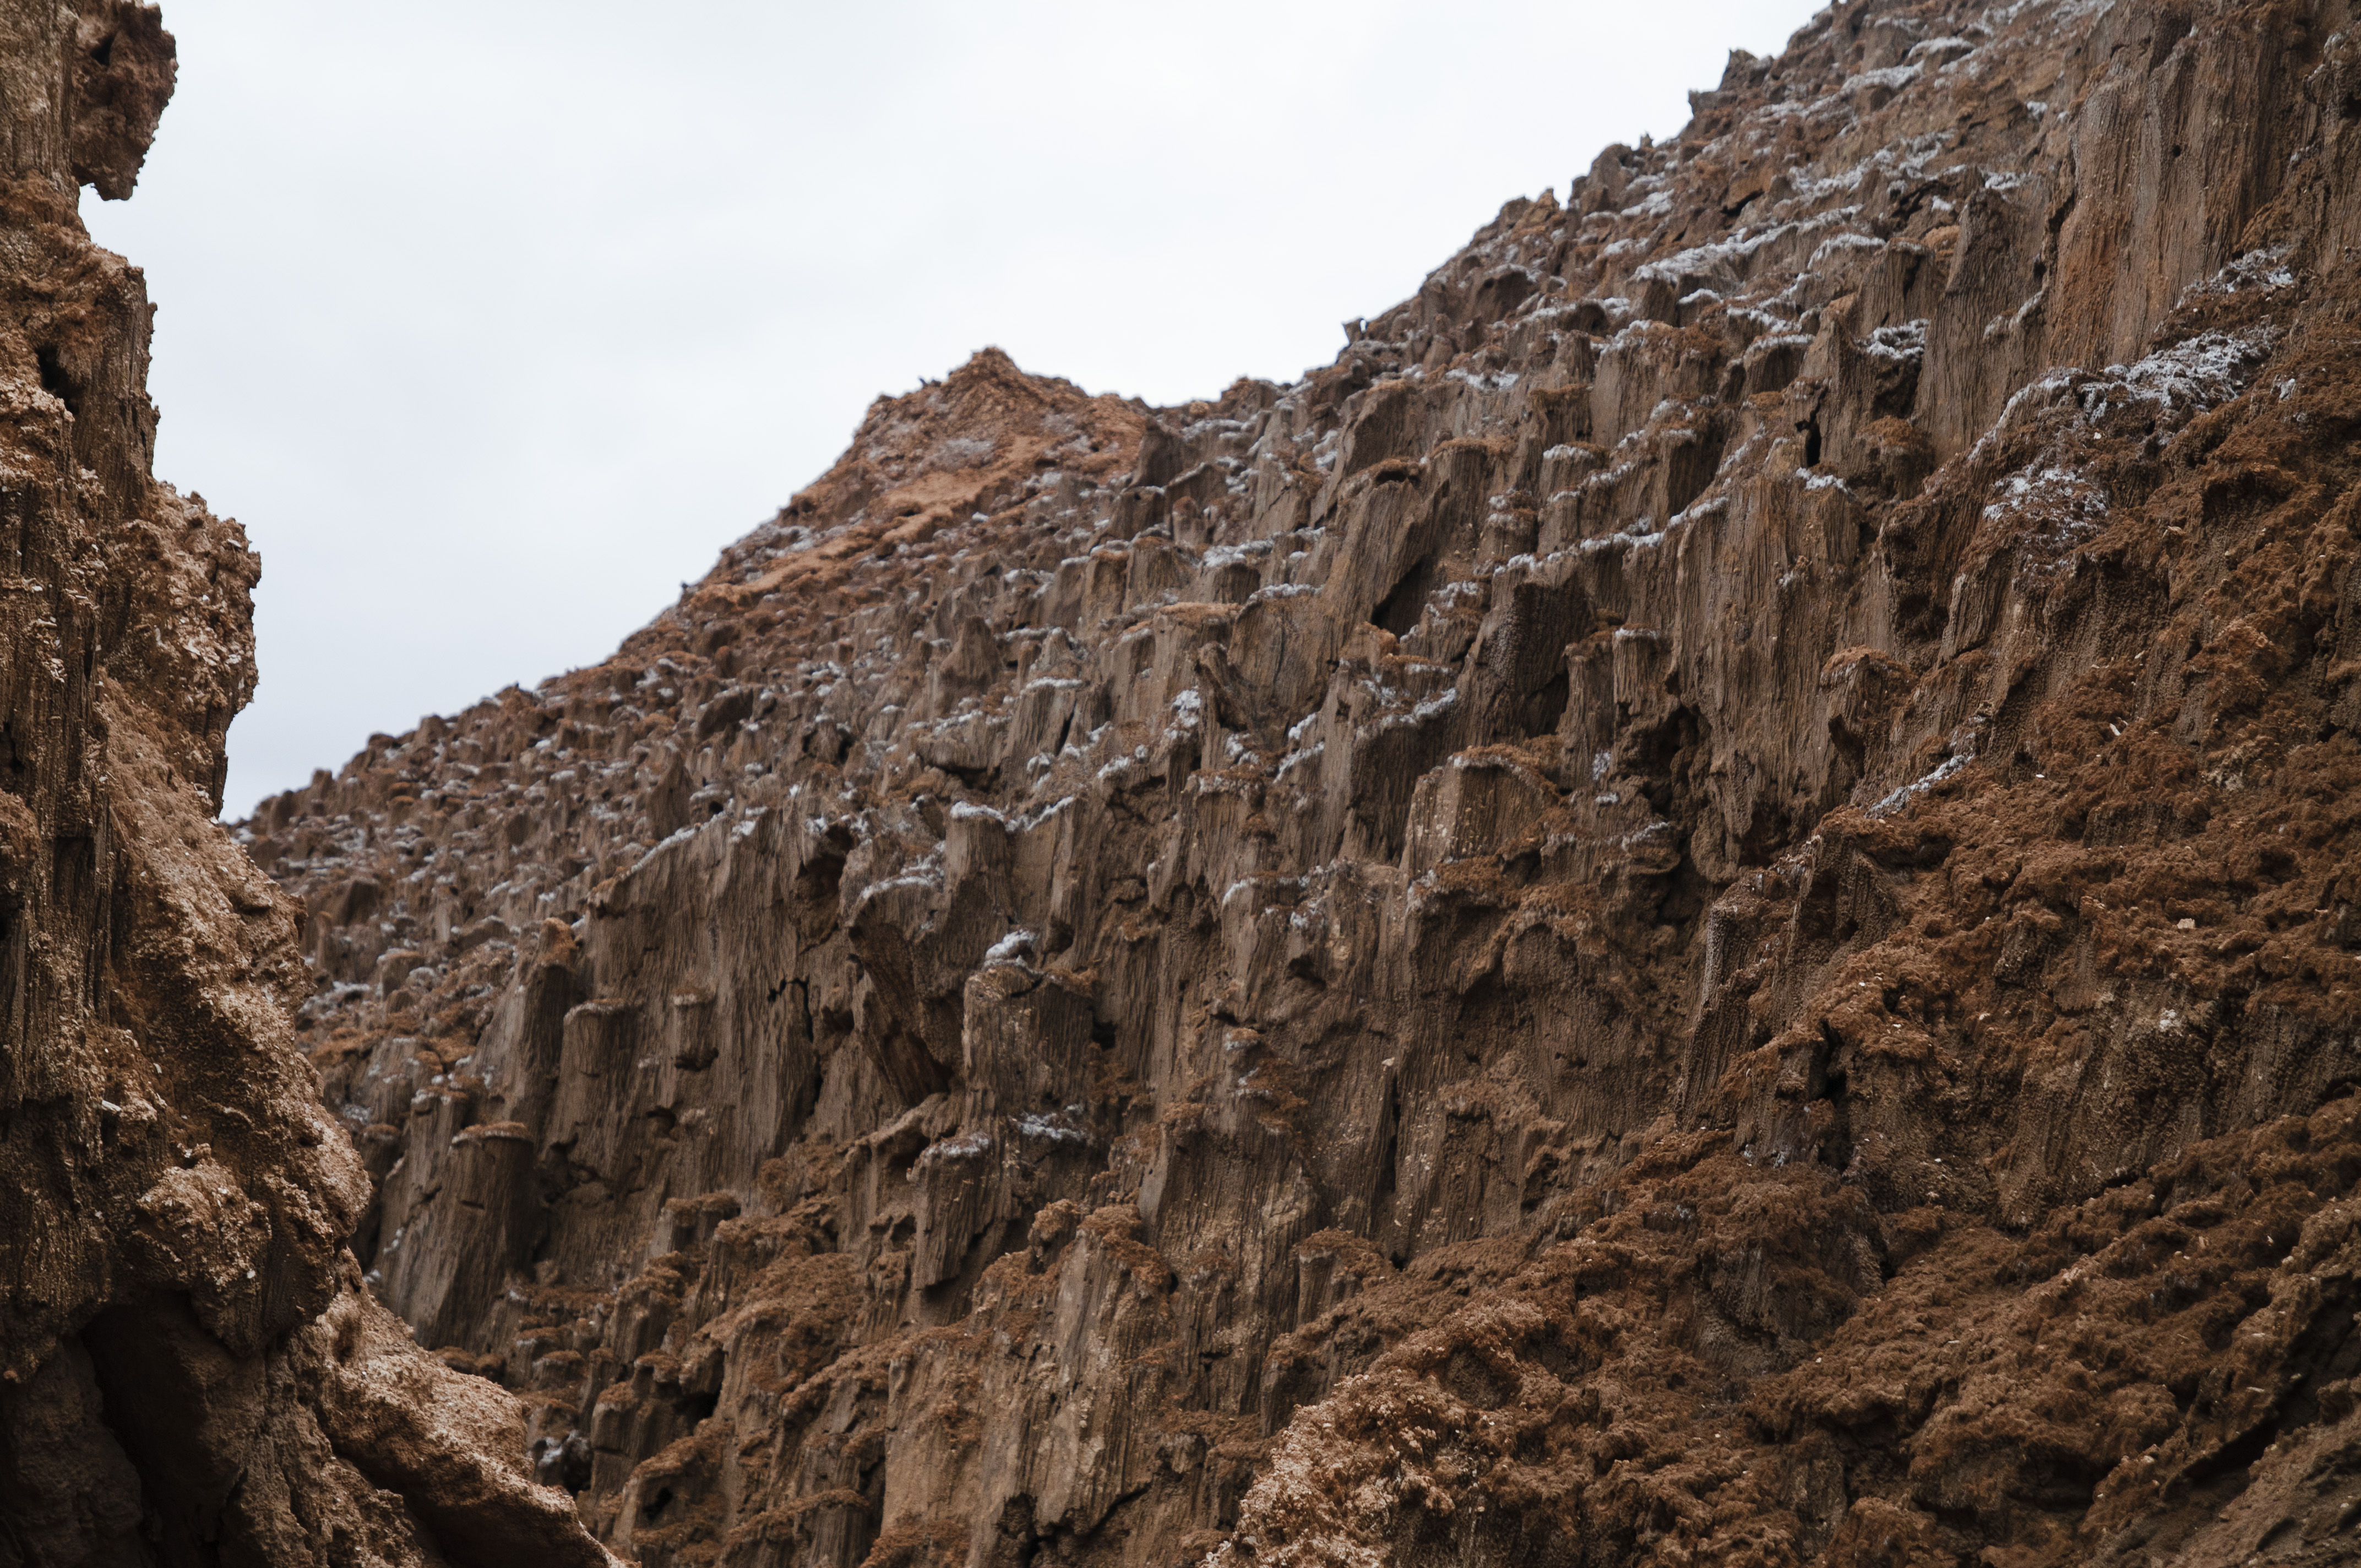
landscape, rock, mountain, valley, formation, cliff, arch, soil, canyon, nikon, terrain, material, chile, geology, badlands, wadi, sanpedrodeatacama, d300, landform, ancient history, natural environment, geographical feature, mountainous landforms, geological phenomenon